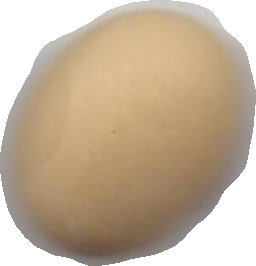
Variety: Anjasmoro